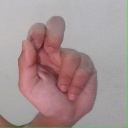
अक्षर: ढ